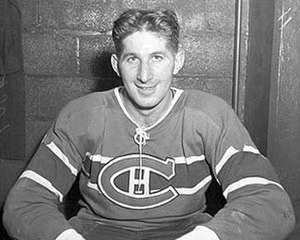
Elmer Lach
Elmer Lach, 1942
Elmer Lach var en canadisk ishockeyspiller; han blev den første vinder af Art Ross-Trofæet efter sæsonen 1947-48.